A Further Range

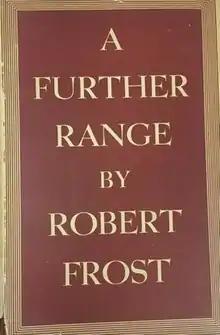
First edition cover

A Further Range is a poetry collection by Robert Frost published in 1936 by Henry Holt and Company (New York) and in 1937 by Jonathan Cape (London).